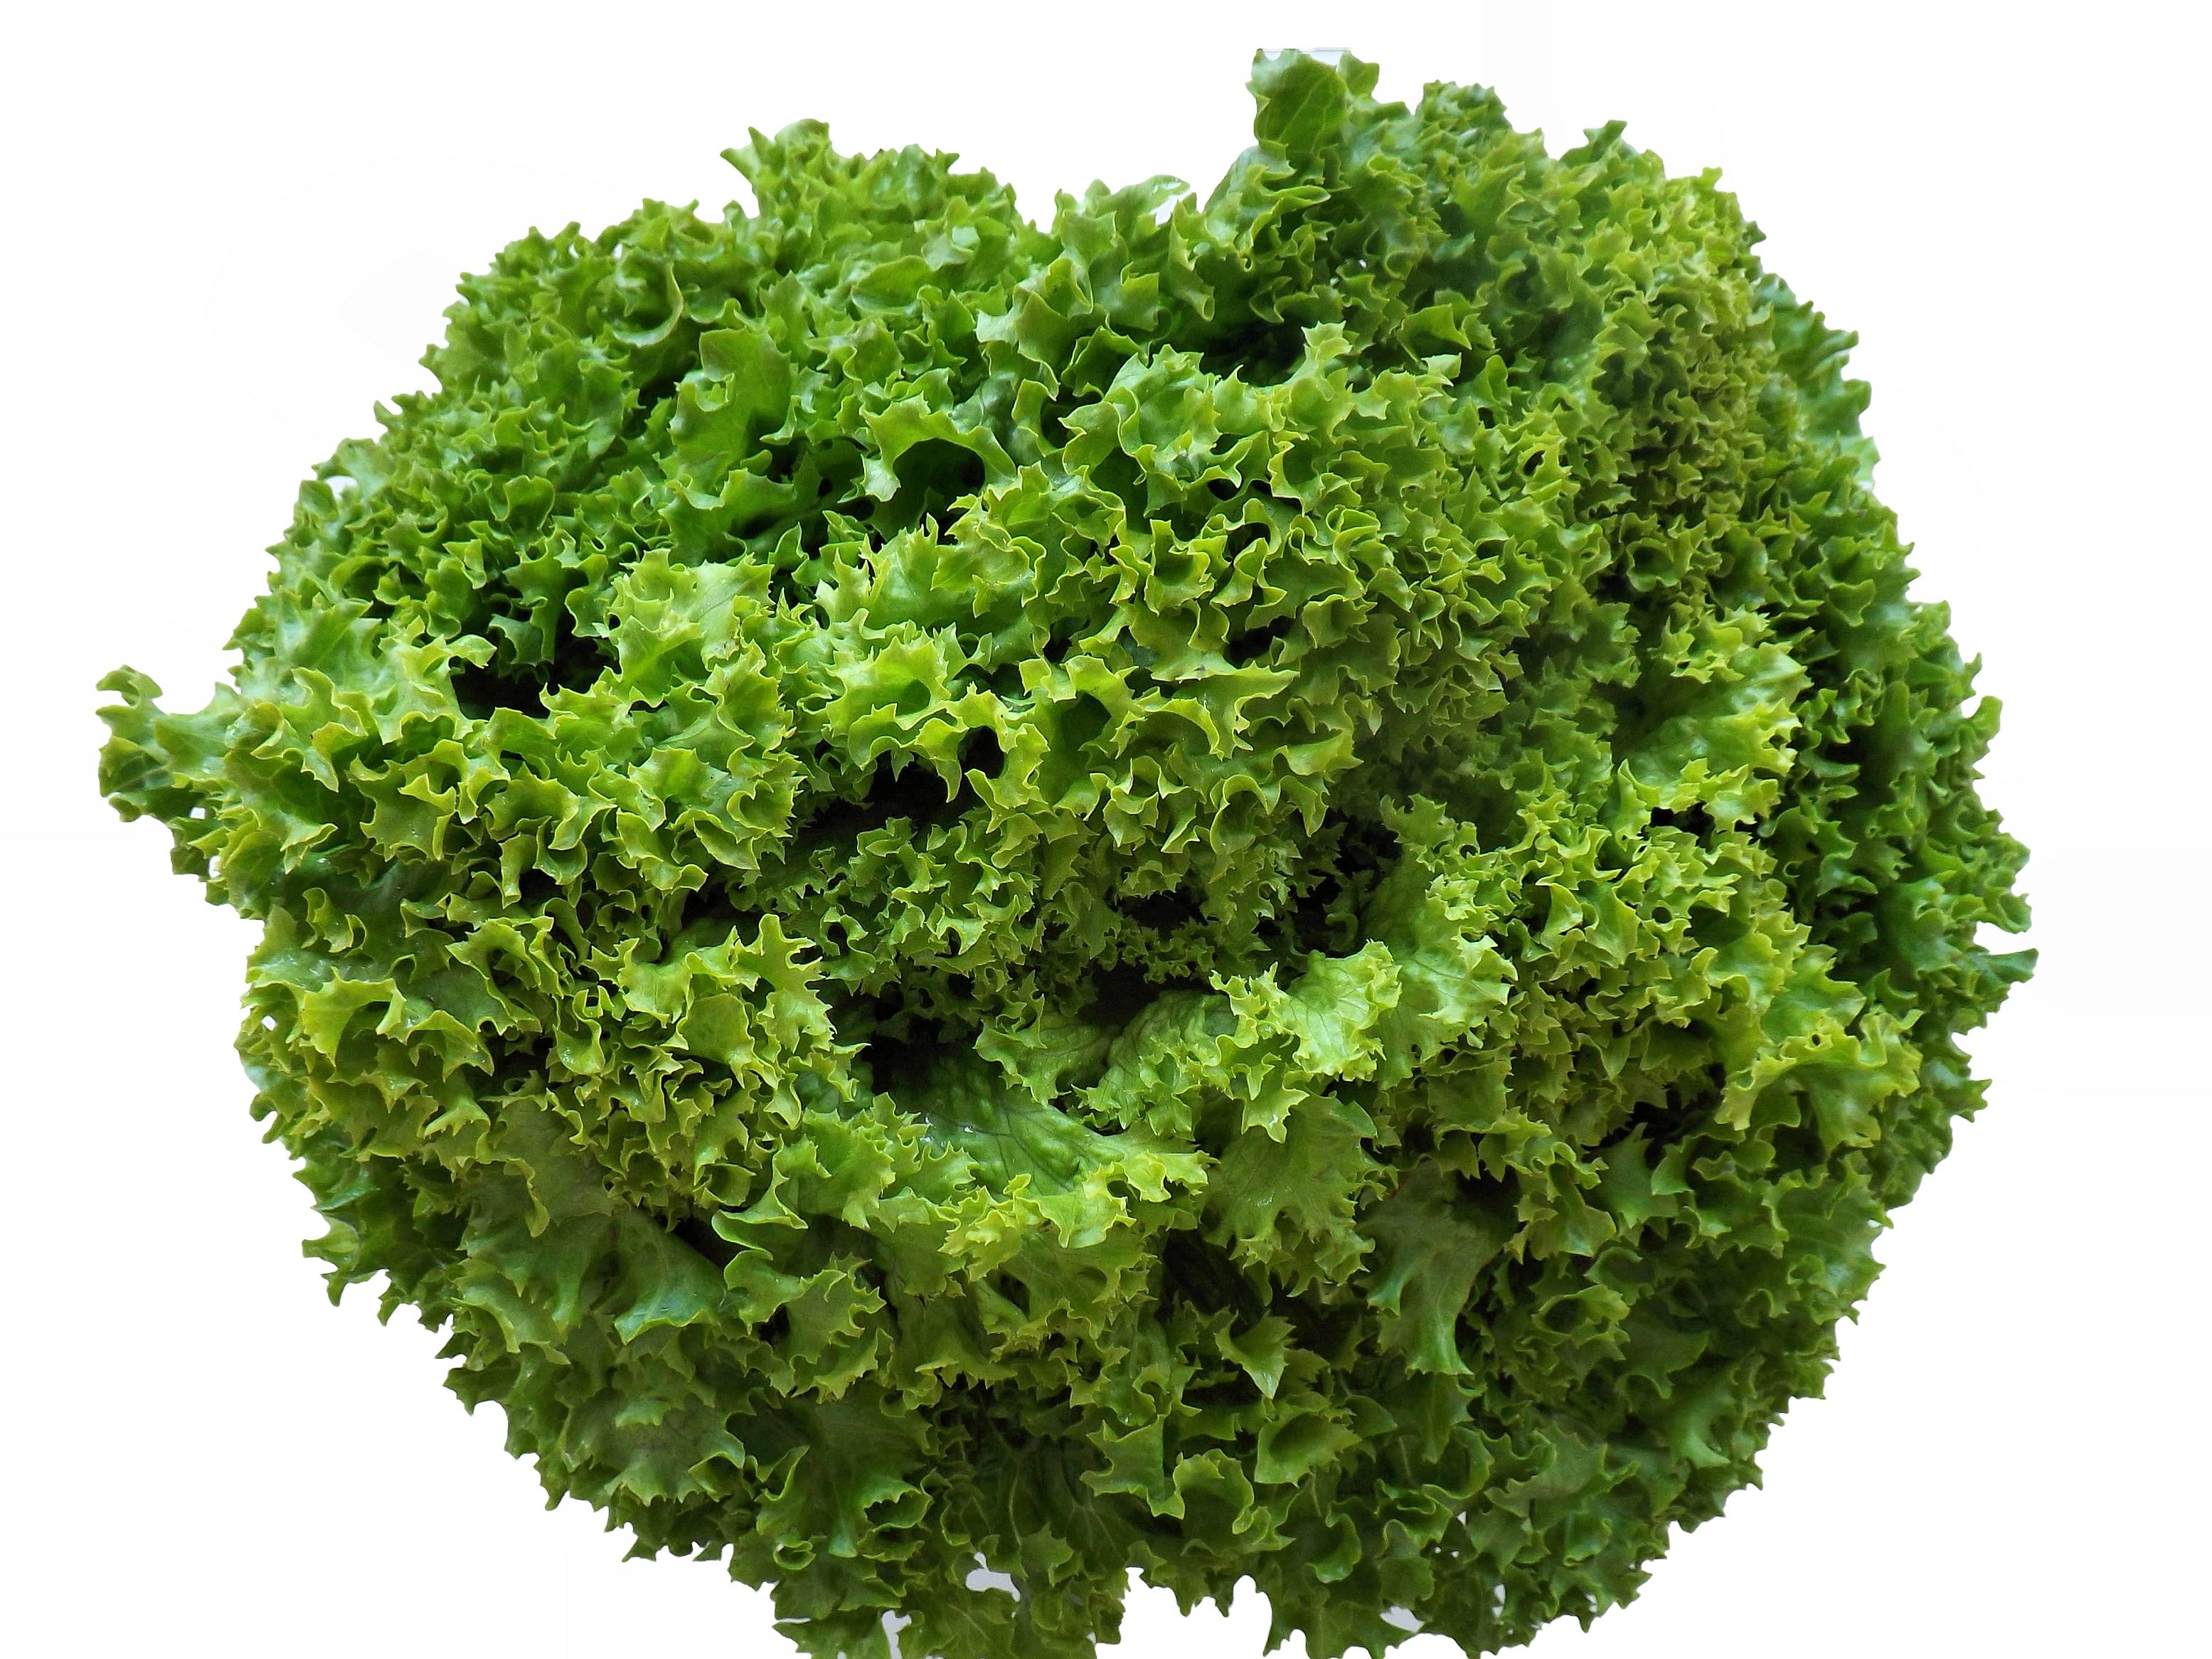
plant, food, salad, green, herb, produce, vegetable, eat, frisch, land plant, apiales, leaf vegetable, rapini, parsley family, friseesalat